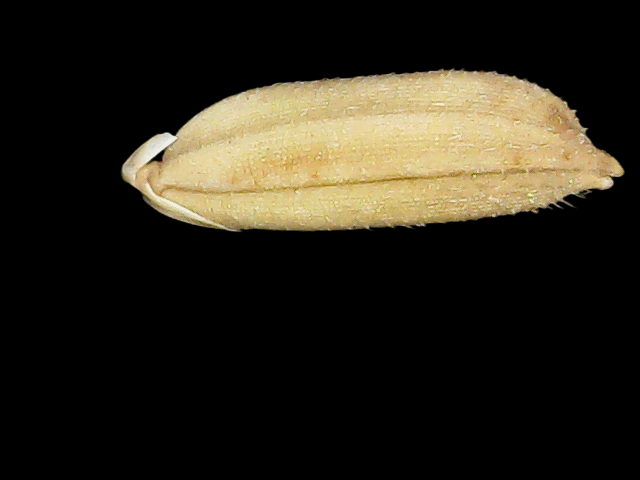
Rice variety: Bd30